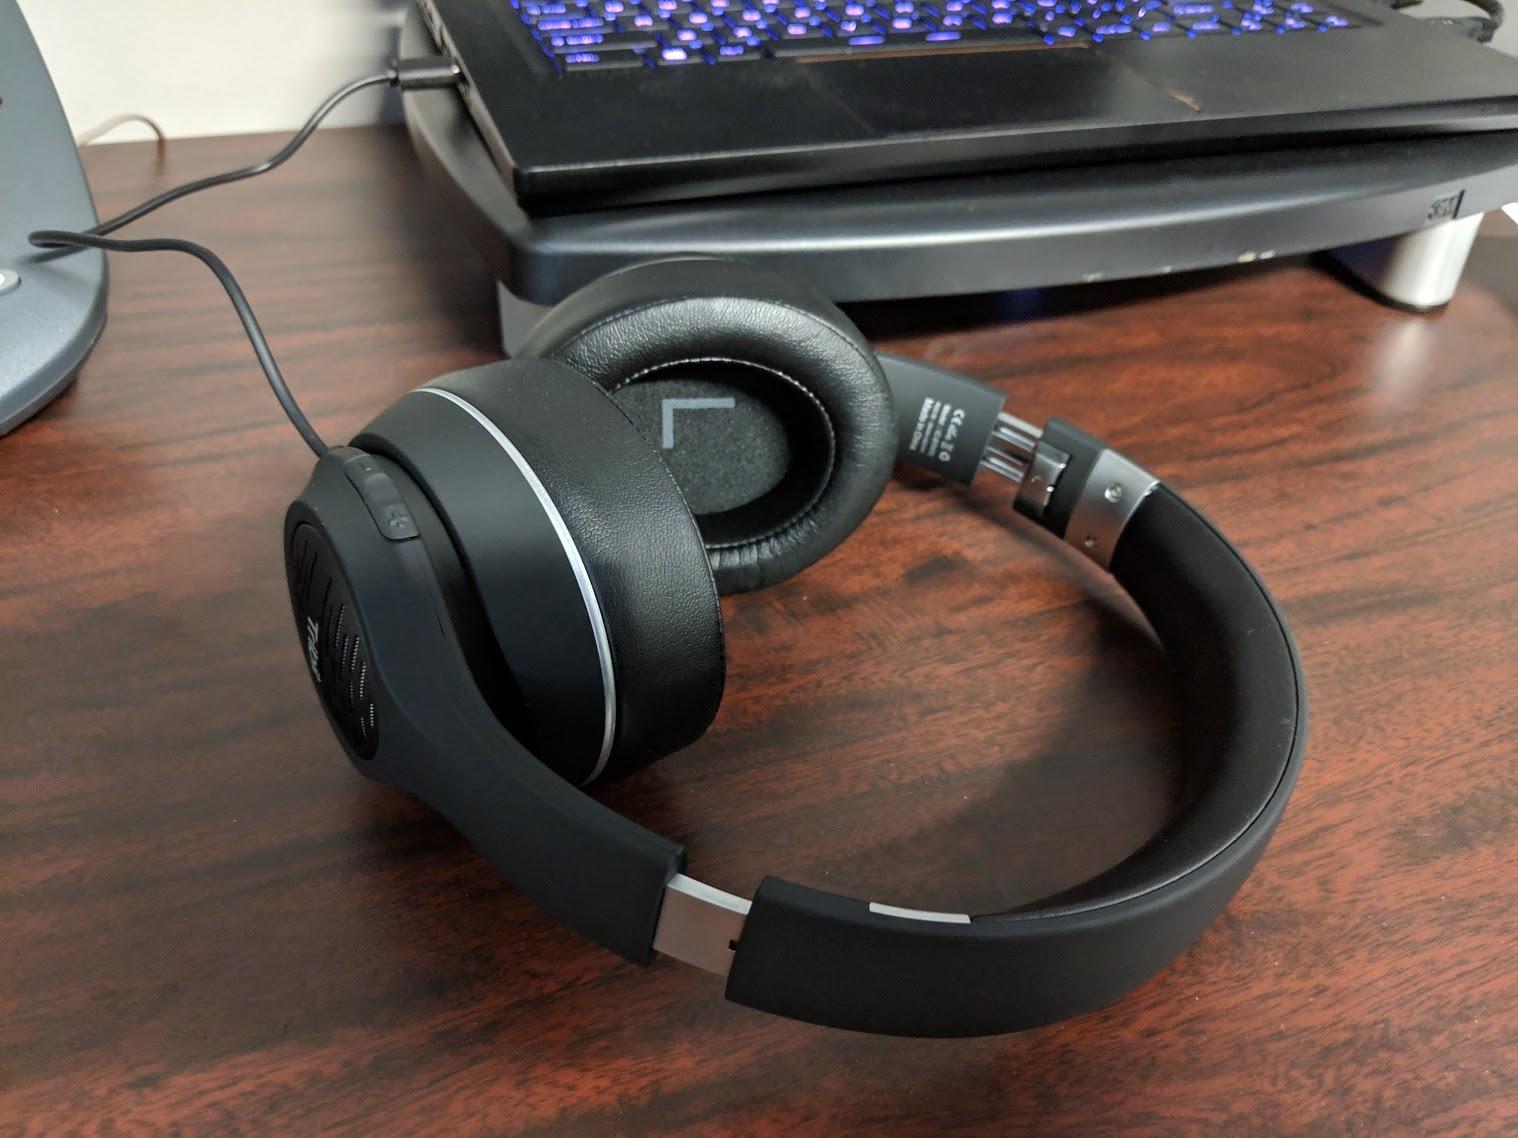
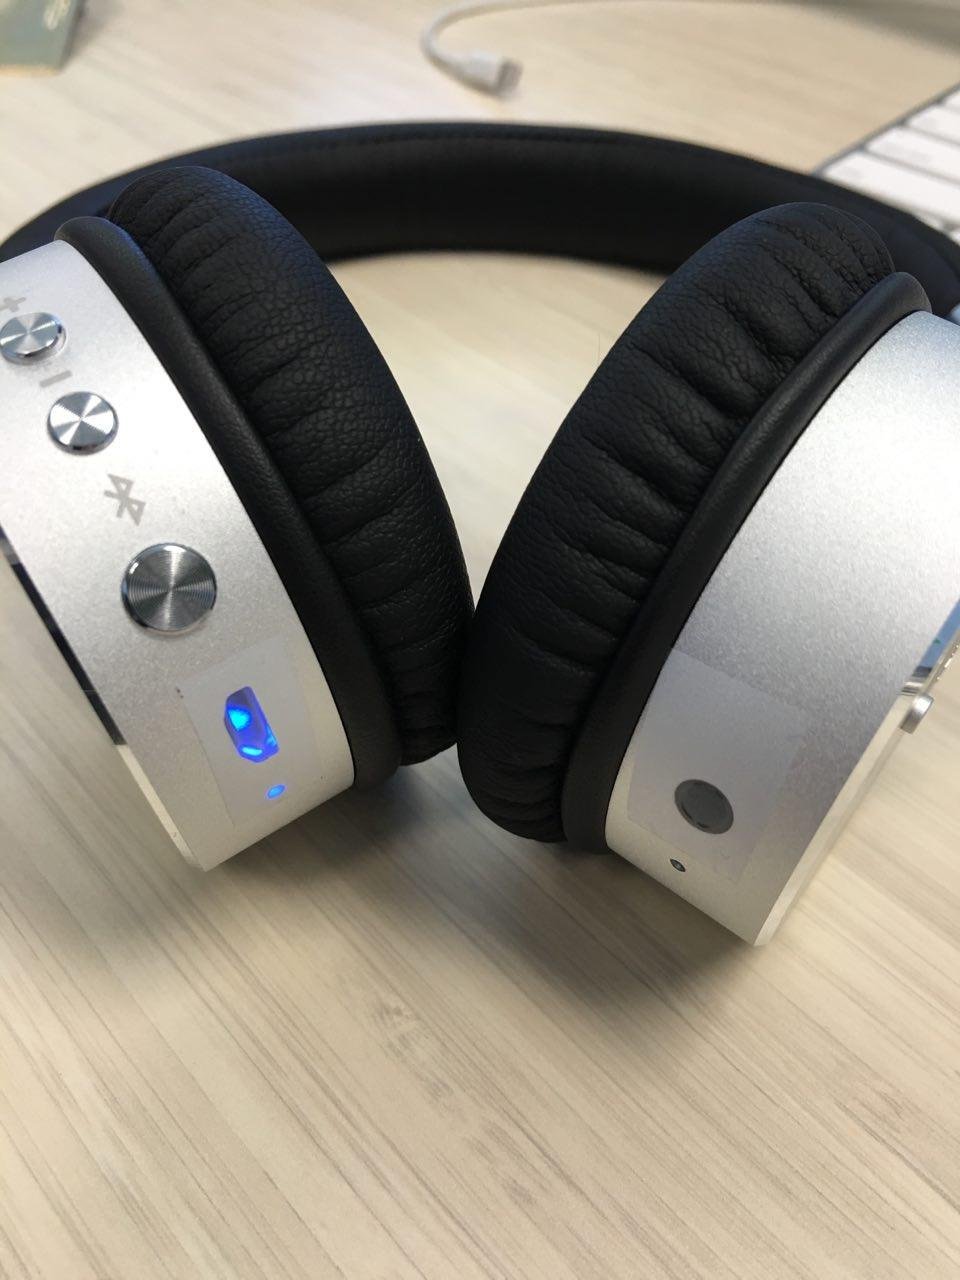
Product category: headphones
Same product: no